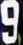
Number: 9